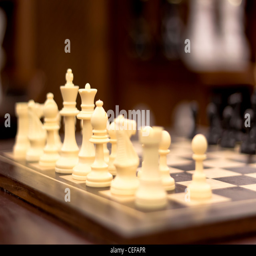
image of a chess board , with focus on the king and queen of the white pieces